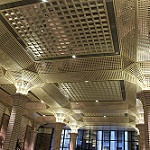
Scene: Outdoor